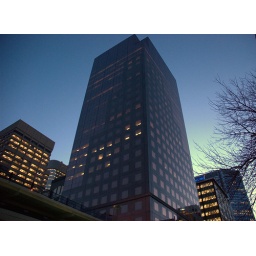
there is a great statue of Sitting Eagle in front of this building so the bike couriers called the building &amp;quot;behind the Indian&amp;quot;.